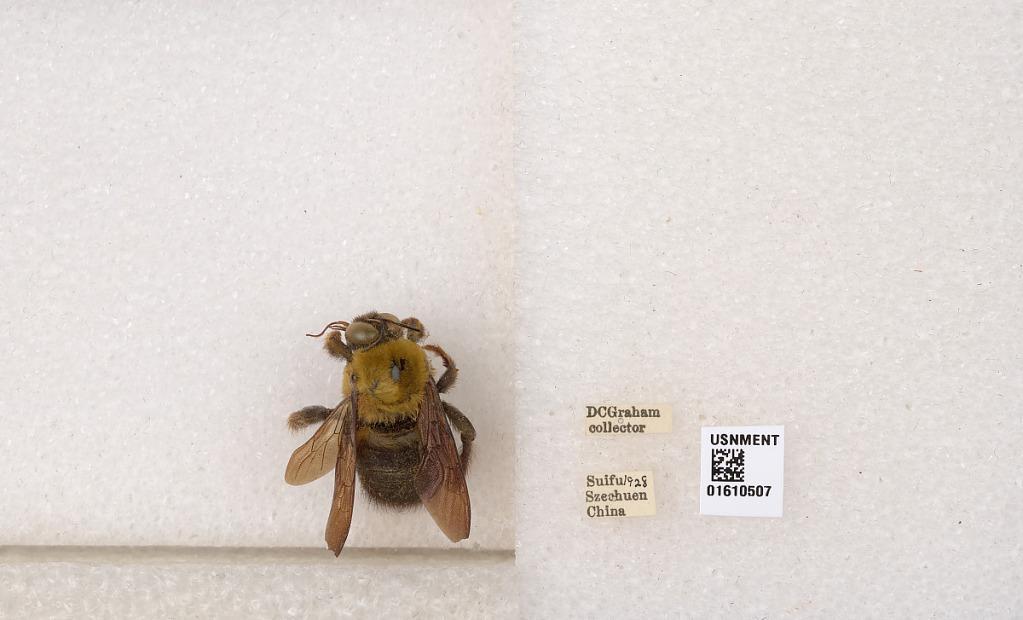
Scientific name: Xylocopa (Alloxylocopa) appendiculata appendiculata Smith
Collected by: D. Graham
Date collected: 1928-1-1
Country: China
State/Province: Sichuan
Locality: Suifu
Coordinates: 28.7706, 104.63